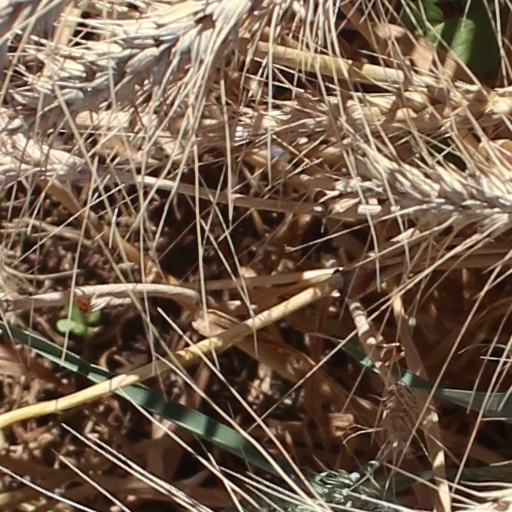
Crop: wheat